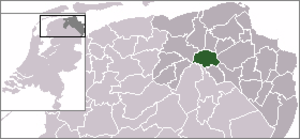
Groningue est une ville néerlandaise, chef-lieu de la province de Groningue, dans le Nord des Pays-Bas. Dans la province et dans la majeure partie de la province limitrophe de Drenthe, on l'appelle simplement Stad. Groningue est également une commune, dont la ville de Groningue constitue le principal centre urbain.